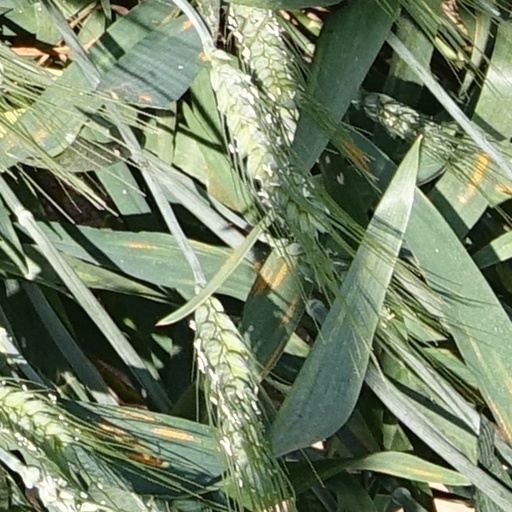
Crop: wheat